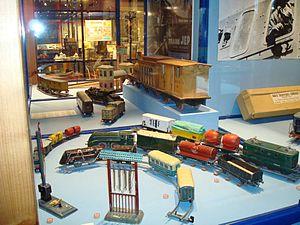
Moirans-en-Montagne est une commune française située dans le département du Jura en région Bourgogne-Franche-Comté. Le bourg est essentiellement connu pour être la capitale du jouet en bois. Un lycée professionnel dans le domaine du bois y est implanté.